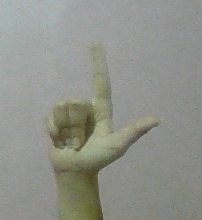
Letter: laam